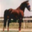
Label: horse